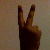
The image shows a hand gesture representing the number 2 in Indian Sign Language.